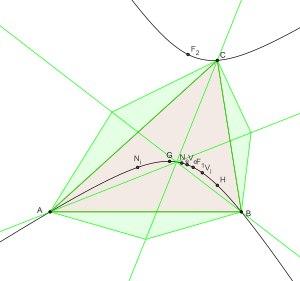
Dans un triangle non isocèle, l'hyperbole de Kiepert est l'hyperbole équilatère qui passe par les trois sommets et le centre de gravité du triangle.